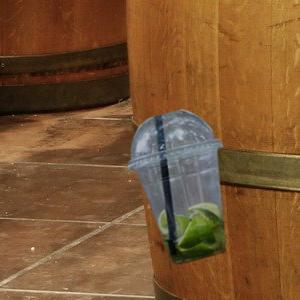
Label: cups